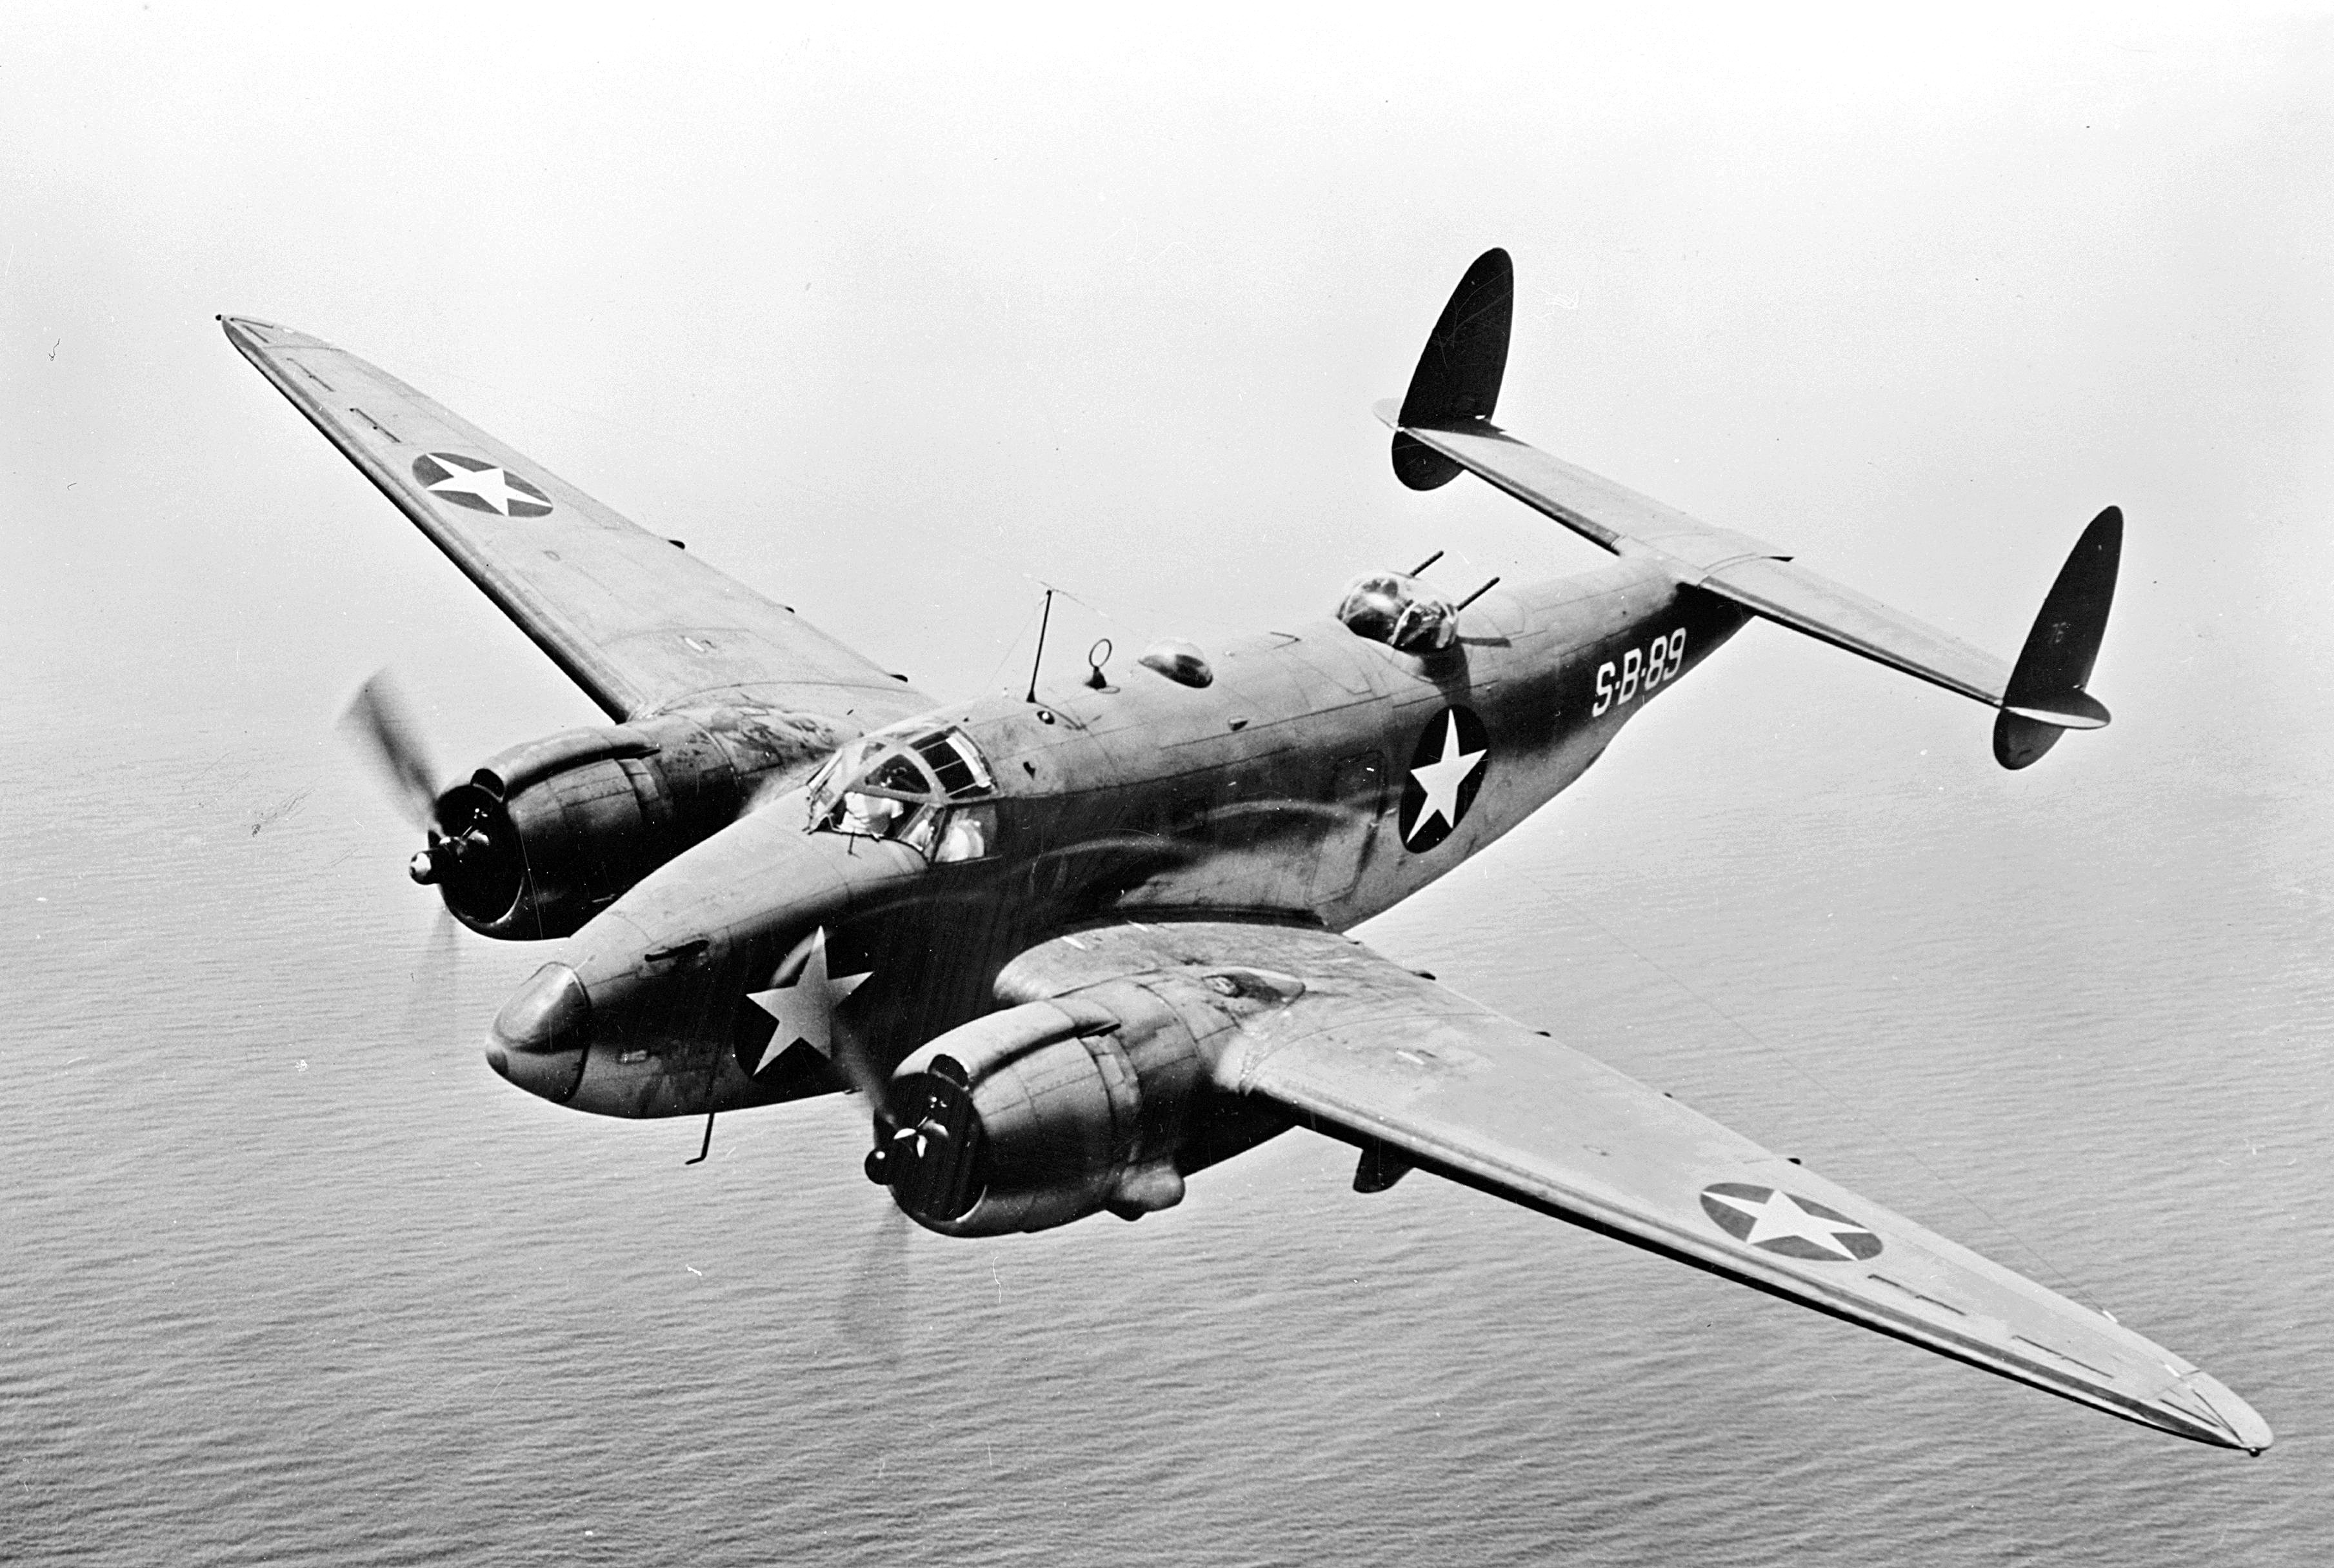
airplane, aircraft, vehicle, aviation, united states, war, battle, gun, propeller, bomber, lockheed, world war, air force, ventura, fighter aircraft, military aircraft, atmosphere of earth, aircraft engine, propeller driven aircraft, pv 1, combat mission